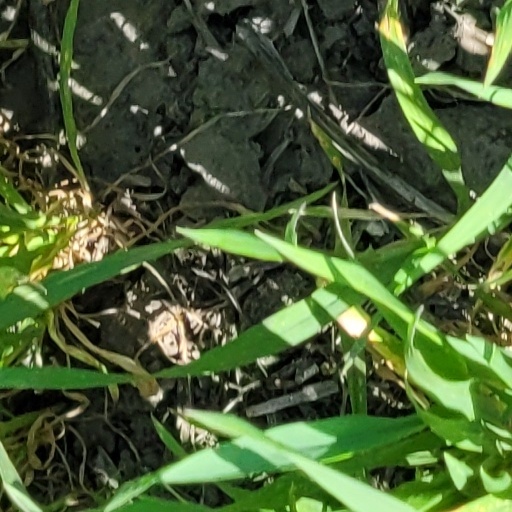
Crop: wheat